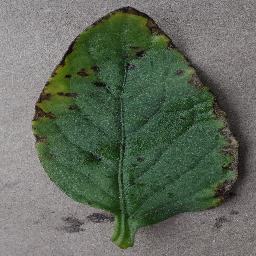
Label: Tomato___Bacterial_spot